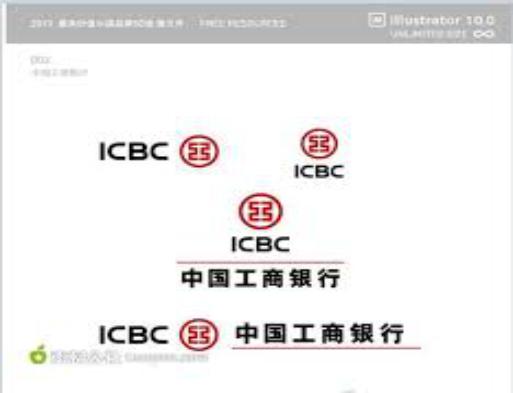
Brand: icbc-1
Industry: Others